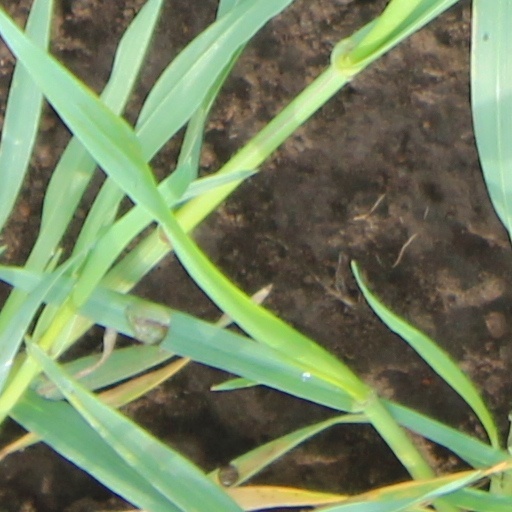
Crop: wheat